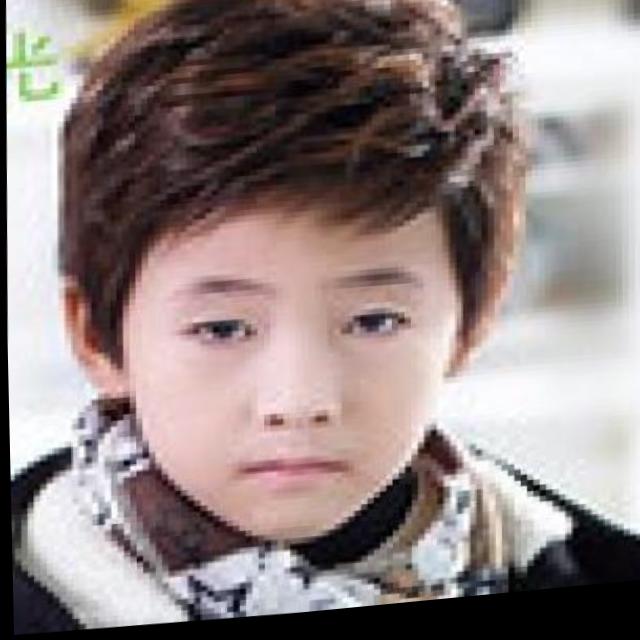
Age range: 0-12